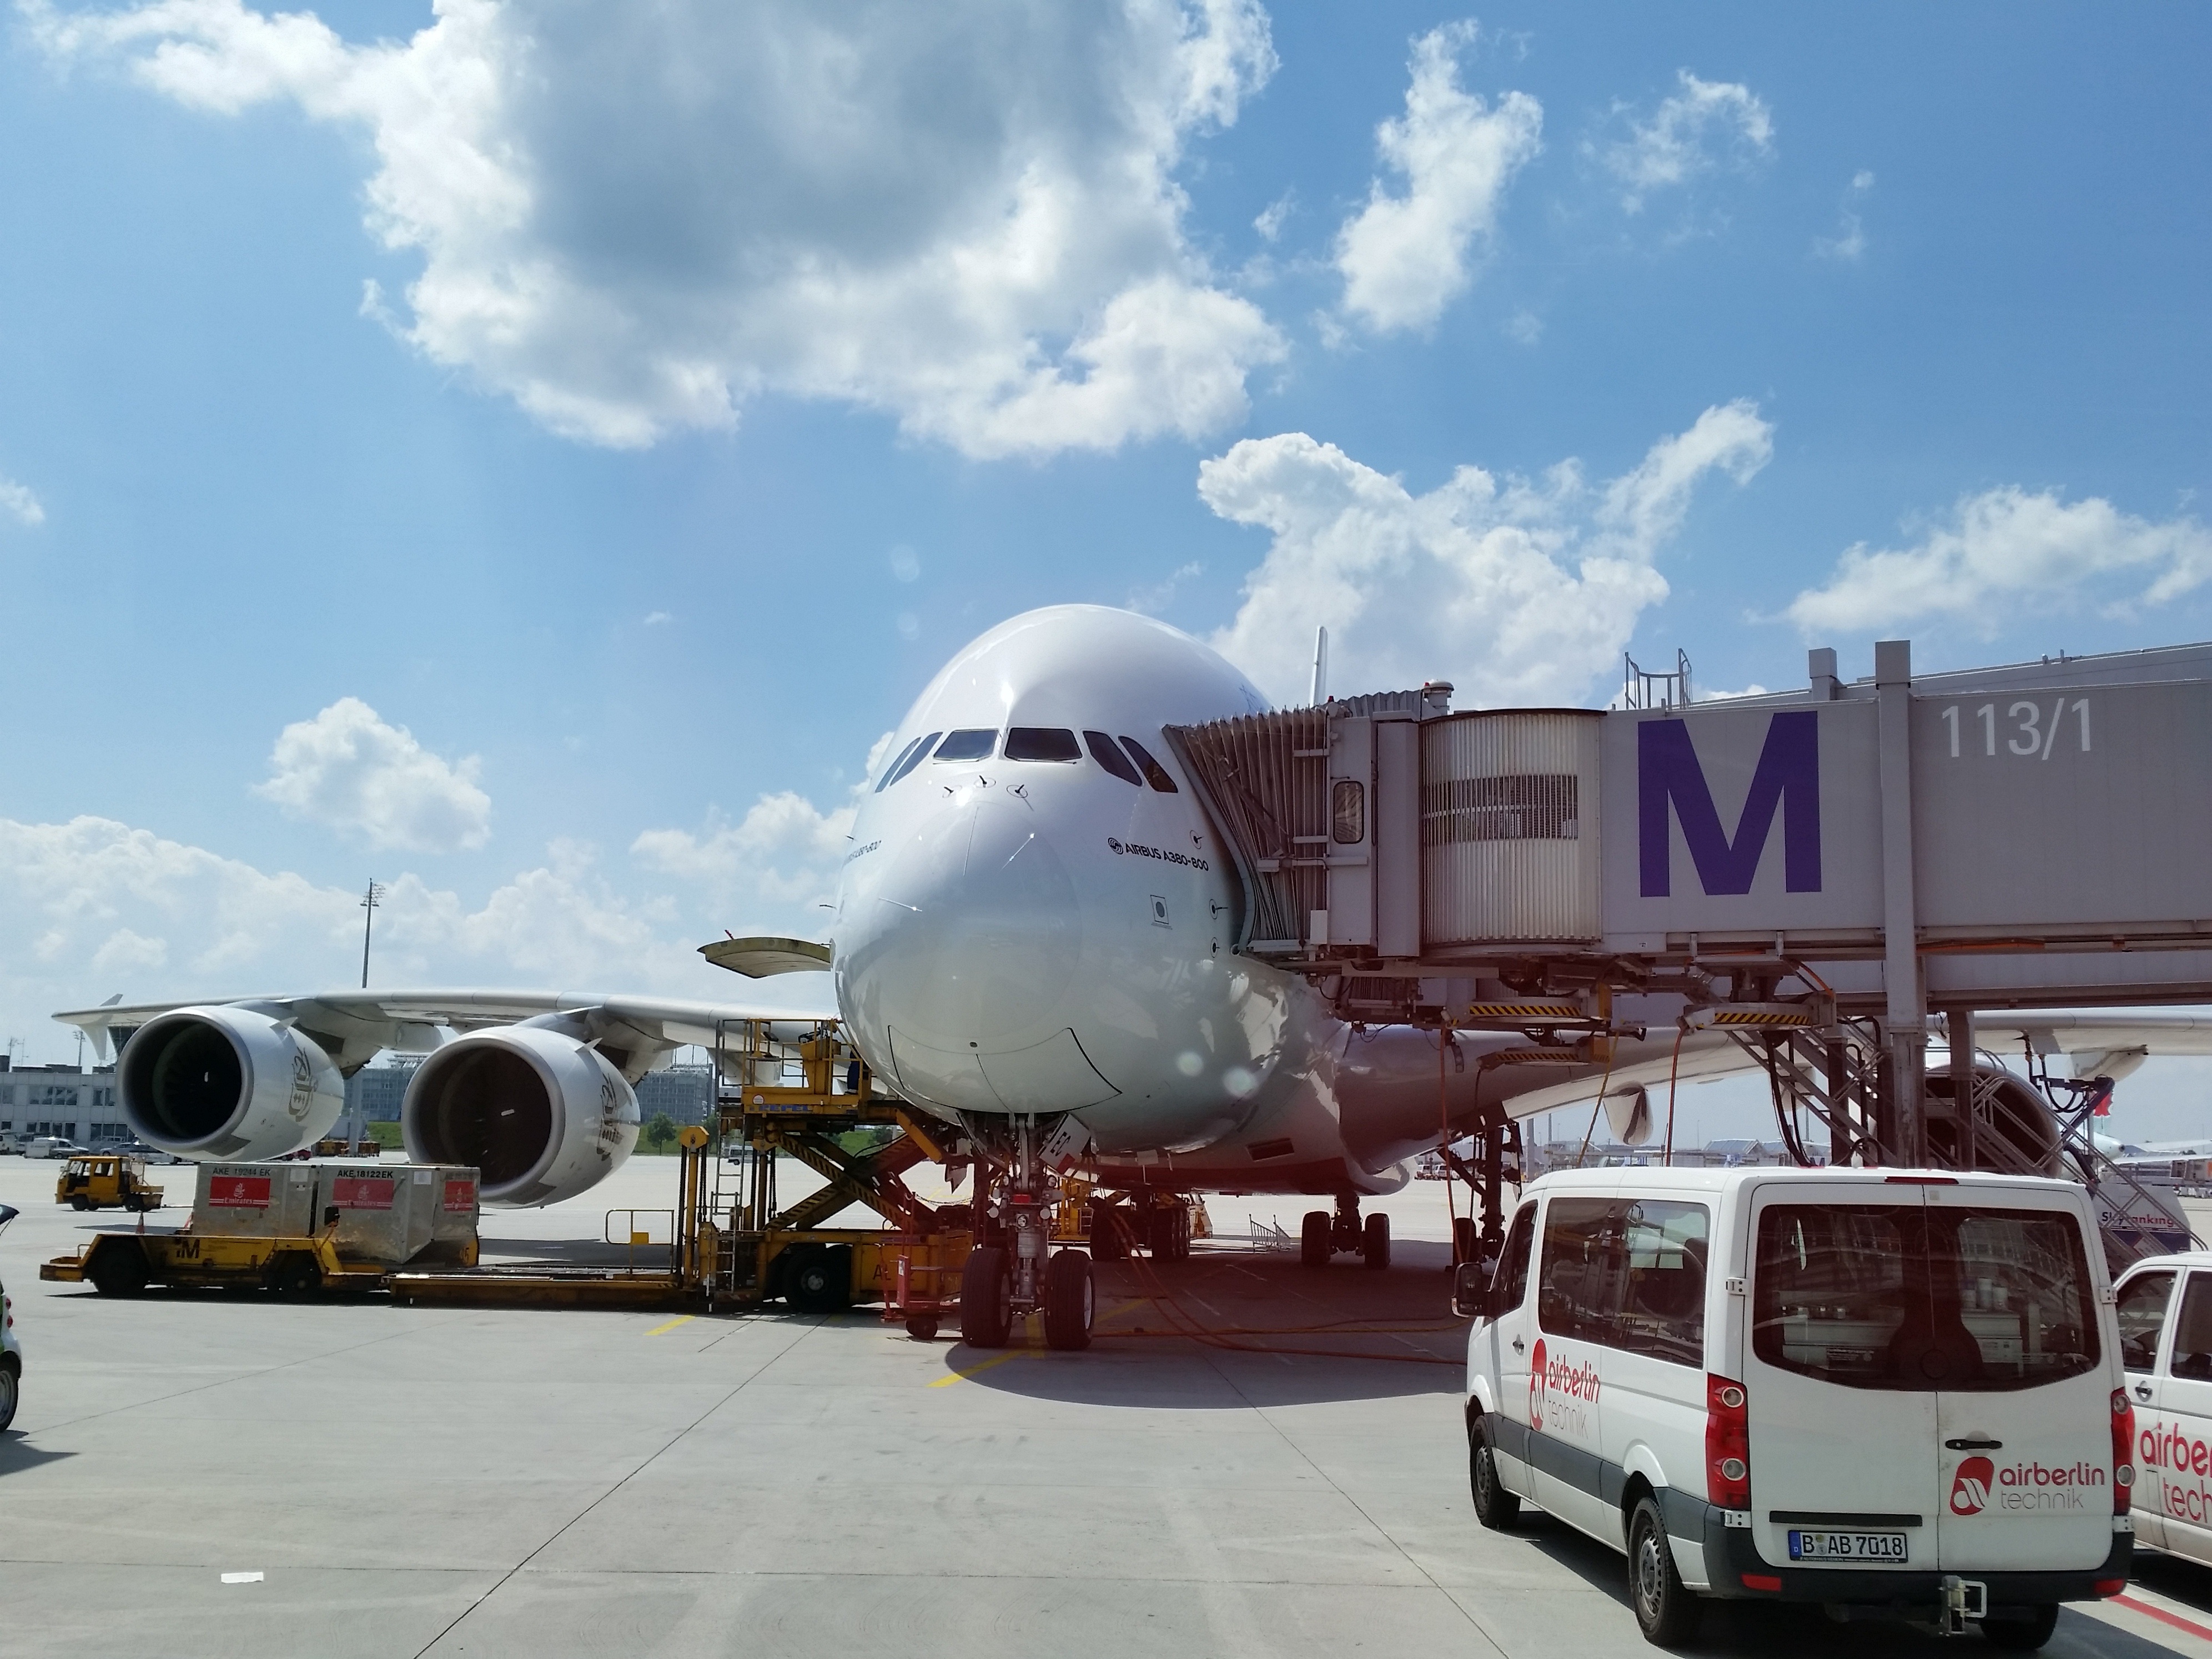
fly, airport, airplane, aircraft, vehicle, airline, aviation, flight, infrastructure, boarding, airliner, emirates, airbus, entry, flyer, air traffic, passenger aircraft, air force, travel plane, jet aircraft, gangway, atmosphere of earth, wide body aircraft, aerospace engineering, aircraft engine, a 380, gangway access bridge